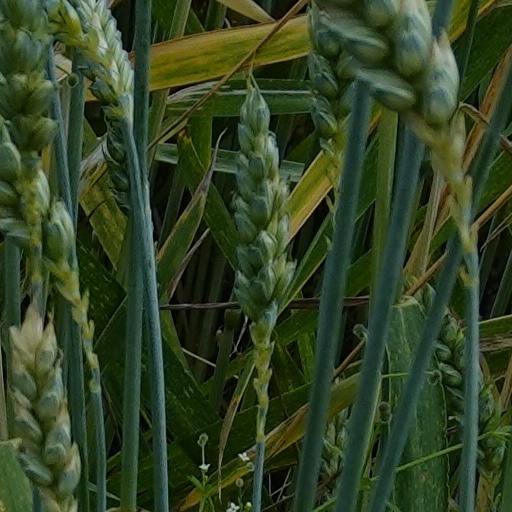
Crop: wheat